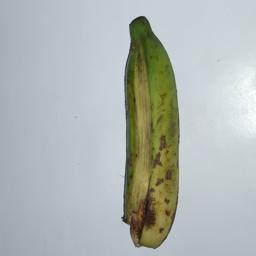
Banana variety: Champa Kola